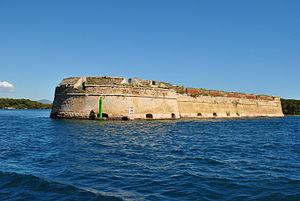
Les Ouvrages de défense vénitiens du XVIe siècle au XVIIe siècle : Stato da Terra - Stato da Mar occidental est un ensemble de sites insérés par l'Unesco dans la patrimoine de l'humanité par l'UNESCO le 9 juillet 2017. La série comprend six sites des ouvrages défensifs de la République de Venise qui se trouvent aussi bien en Lombardie que sur les côtes de la mer Adriatique orientale.